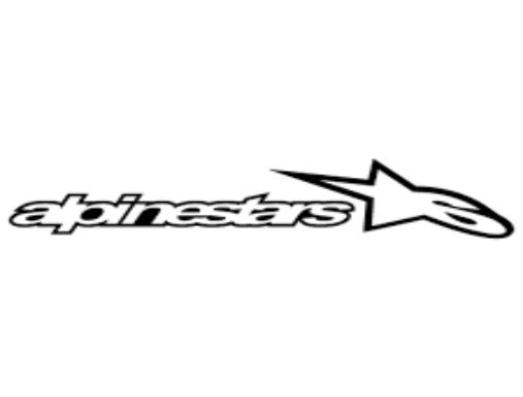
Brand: alpinestars-2
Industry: Clothes